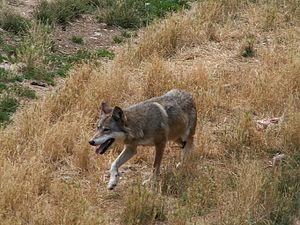
En France, le Loup gris était autrefois présent sur l'ensemble du territoire métropolitain. Il est devenu une espèce extirpée au cours du XIXᵉ siècle à la suite de sa prédation avérée ou supposée sur le bétail et sur les humains ainsi qu'à cause des superstitions et croyances populaires négatives et erronées sur sa nature.
Le Loup d'Italie, ou Loup des Abruzzes ou encore Loup des Apennins est une sous-espèce du loup gris originaire d'Italie. A été menacé d’extinction dans le courant du XXᵉ siècle: seule une petite population se maintenait dans le parc national des Abruzzes et en Calabre.
En France, on désigne par vallée du Rhône la région située de part et d'autre du Rhône, en aval de Lyon, dans le sud-est de la France. C'est une région agricole française selon le classement de l'Insee. Elle se subdivise en plaine irriguée de la Crau, plaine maraîchère du Comtat Venaissin, coteaux viticoles produisant des vins AOC de renommée mondiale sur les rives droite et gauche du fleuve, polyculture de la Drôme provençale, grandes cultures de la plaine valentinoise, vergers de l’Isère, prairies des vallées de la Galaure et de l’Herbasse.
Le mont Ventoux est un sommet situé dans le département français de Vaucluse en région Provence-Alpes-Côte d'Azur. Culminant à 1 910 mètres, il fait environ 25 kilomètres de long sur un axe est-ouest pour 15 kilomètres de large sur un axe nord-sud. Surnommé le Géant de Provence ou le mont Chauve, il est le point culminant des monts de Vaucluse et le plus haut sommet de Vaucluse. Son isolement géographique le rend visible sur de grandes distances. Il constitue la frontière linguistique entre le nord et le sud-occitan.
Le mont Pollino est une montagne de la chaîne des Apennins culminant à 2 248 m d'altitude entre la Basilicate et la Calabre.